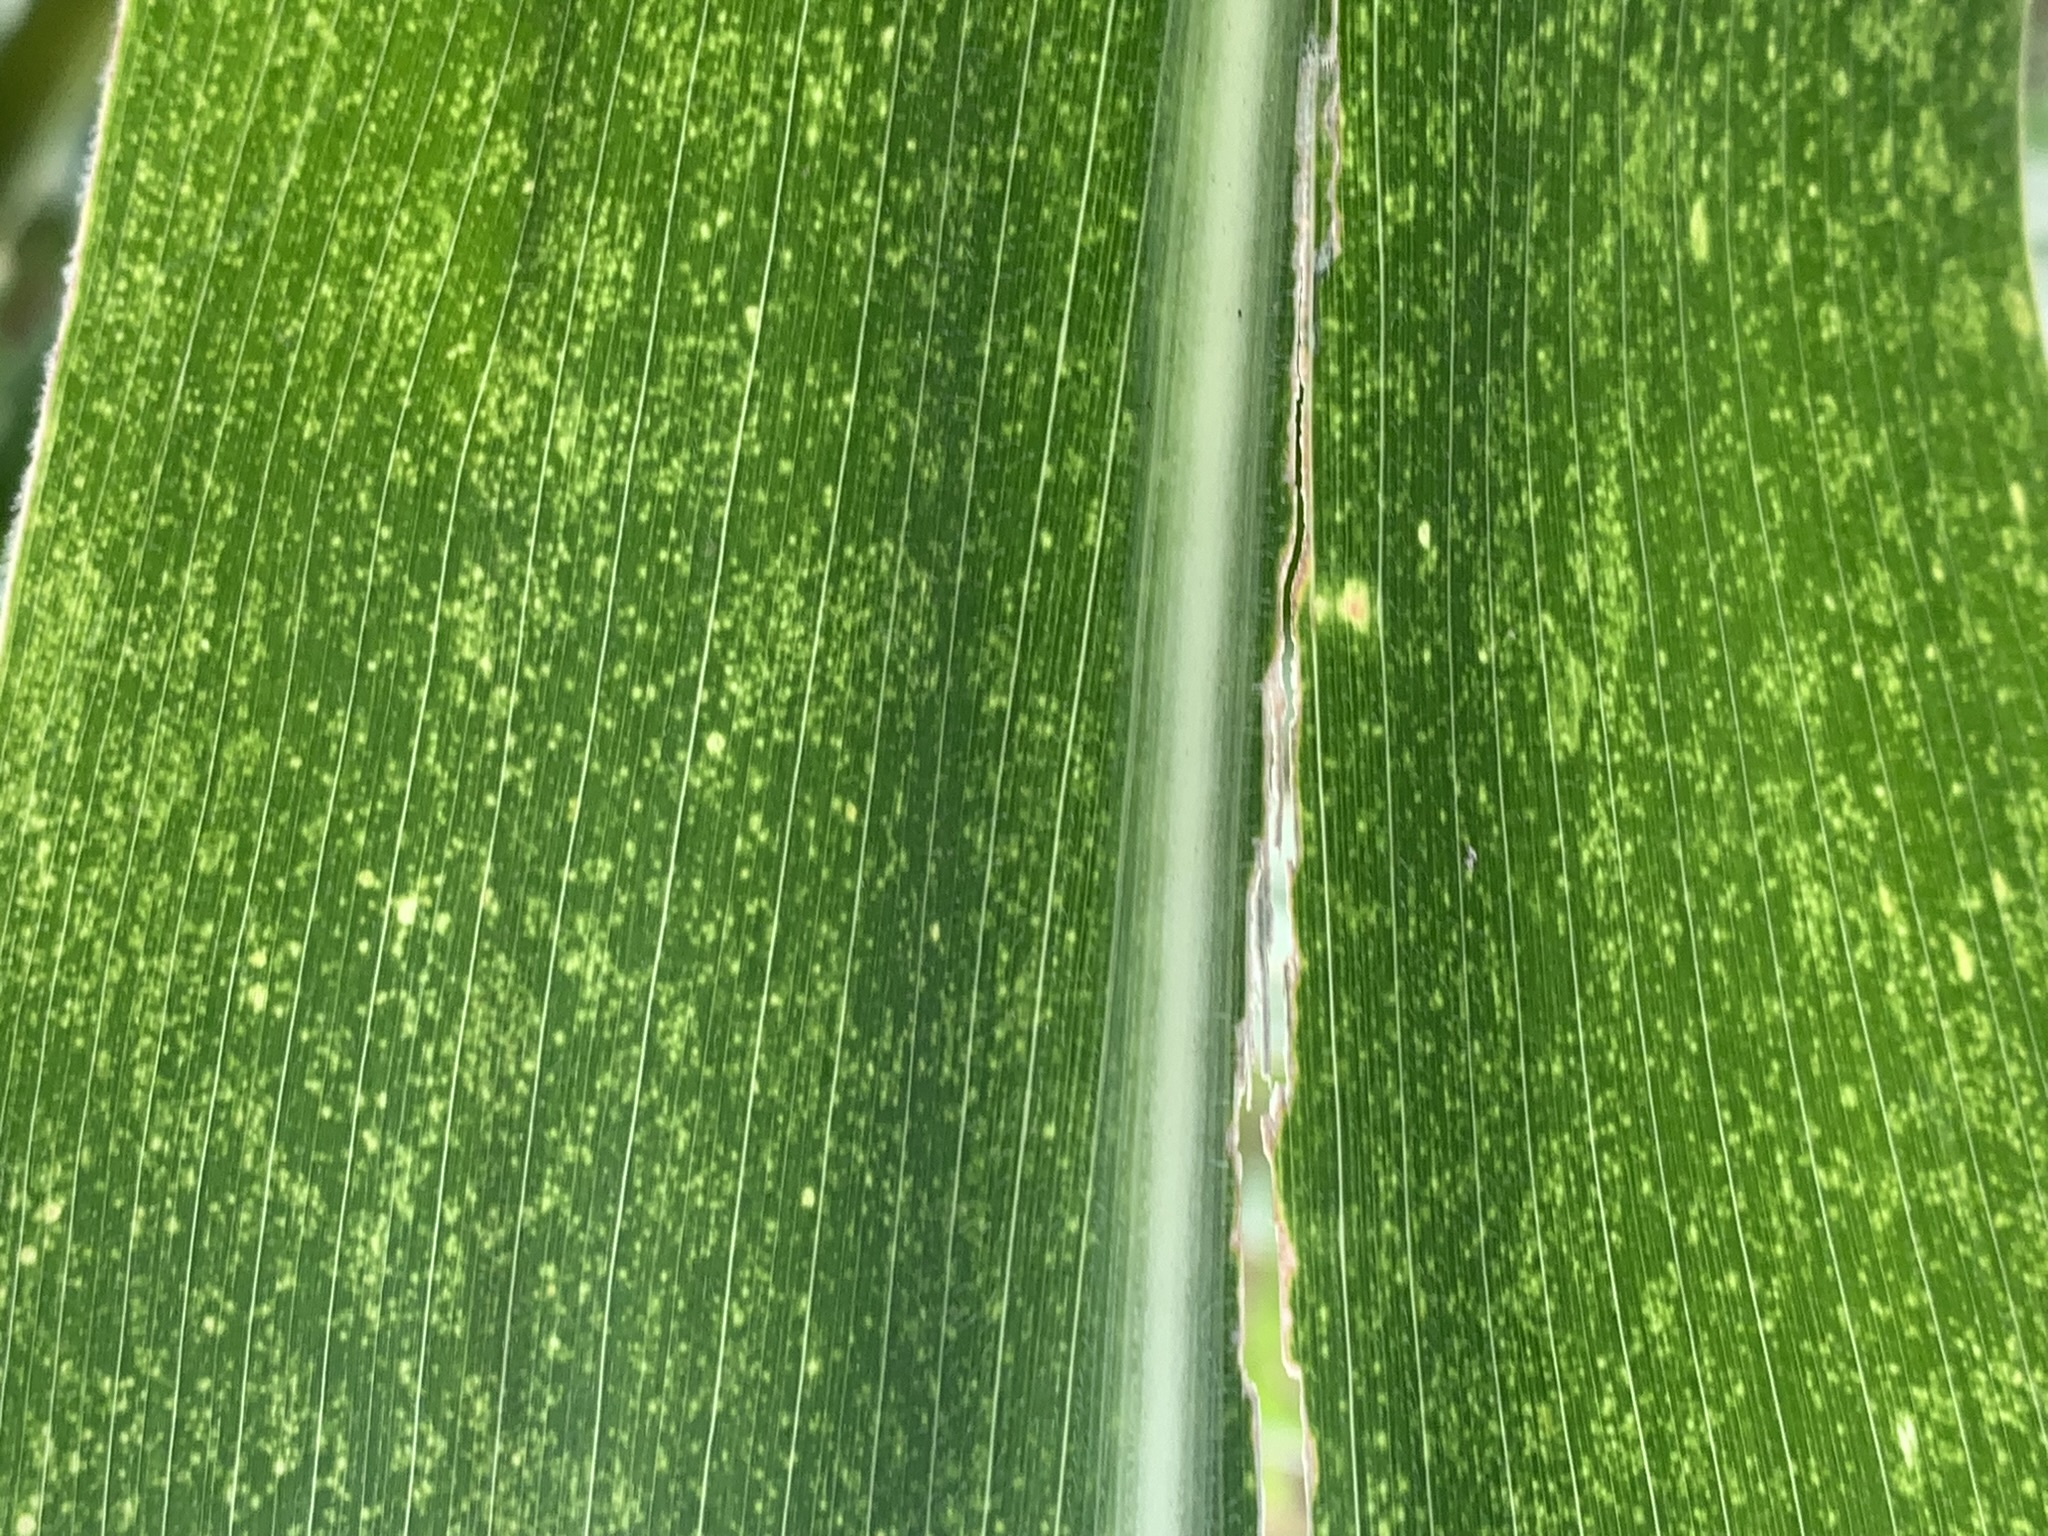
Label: MLN